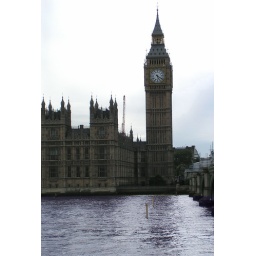
A dark Big Ben towers over the Thames. (It was sunny blue sky 20 minutes ealier.)